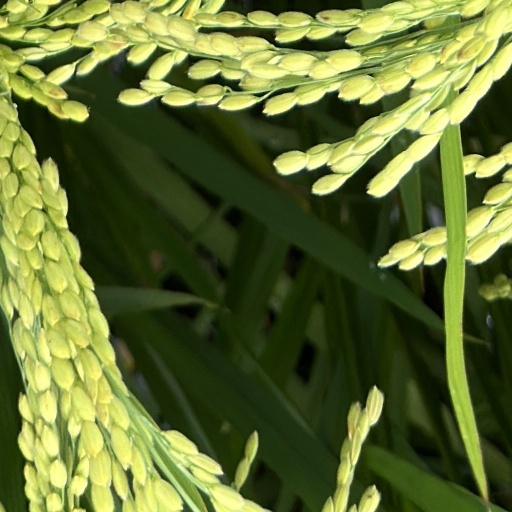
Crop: rice